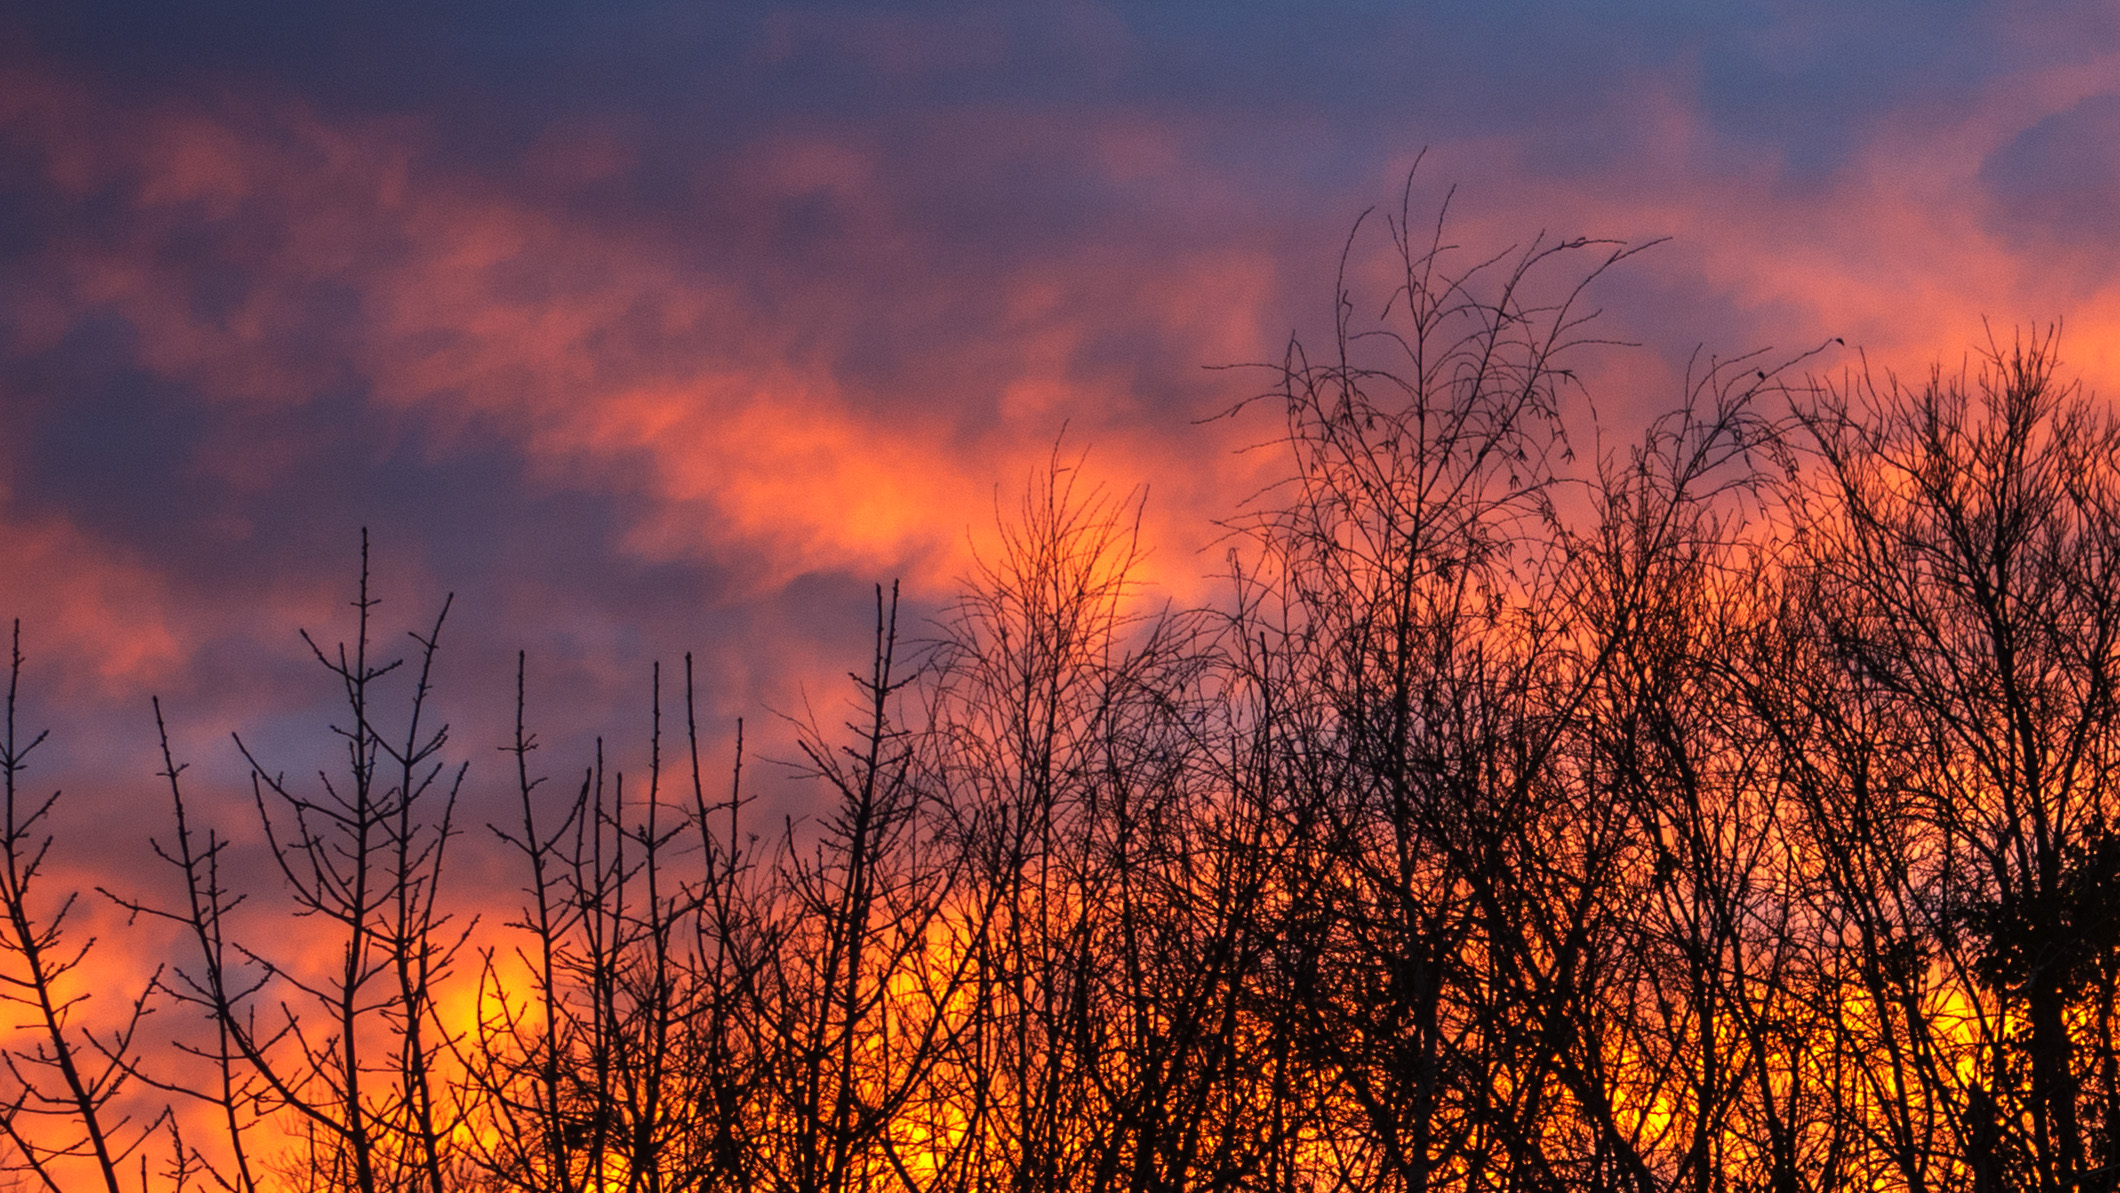
cloud, sky, sunrise, sunset, field, prairie, sunlight, morning, dawn, atmosphere, dusk, evening, autumn, wildfire, 3652014, 365the2014edition, afterglow, day6, 06012014, red sky at morning